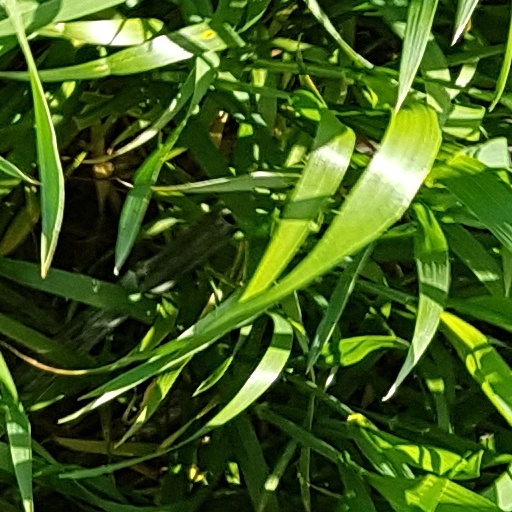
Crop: wheat